History of Inuit clothing

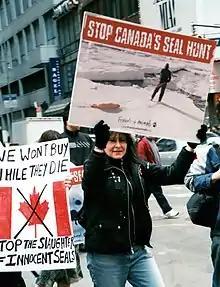
Friends of Animals anti-sealing protest in Canada, 2009

The production of traditional skin garments for everyday use has declined in the twentieth and twenty-first centuries as a result of loss of skills combined with shrinking demand. Lifestyle change as a result of outside influence was a significant factor in the decline of skin clothing. This peaked in the 19th and 20th centuries when the presence of non-Inuit missionaries, researchers, explorers, and government officials significantly increased in Inuit communities.